Cameron, Fife

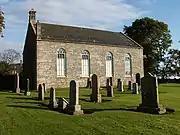
Cameron Parish Church

Cameron is a parish in east Fife, Scotland, 3½ miles south-west of St Andrews.